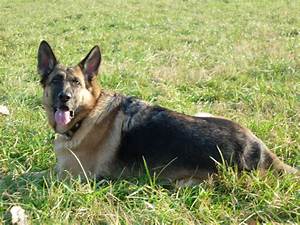
Label: dog